Adana Demirspor

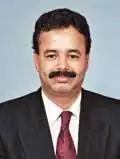
Former president Muhammet Kaymak

Adana Demirspor hired Fuad Muzurovic as the new coach at the third First Tier spell. ADS had completed the 1987–88 season at 10th position and Zijad Svrakic scored 22 goals. Scoring 16 more goals at the following season, Svrakic is the all-time First Tier goal scorer of ADS, in one season and in total. ADS barely saved from relegation at the following 1988–89 season after defeating Karşıyaka 2–1 at the last game. ADS had a very low performance at the 1989–90 season, getting locked at the relegation zone most of the time and relegating to Second Tier weeks before the season end.